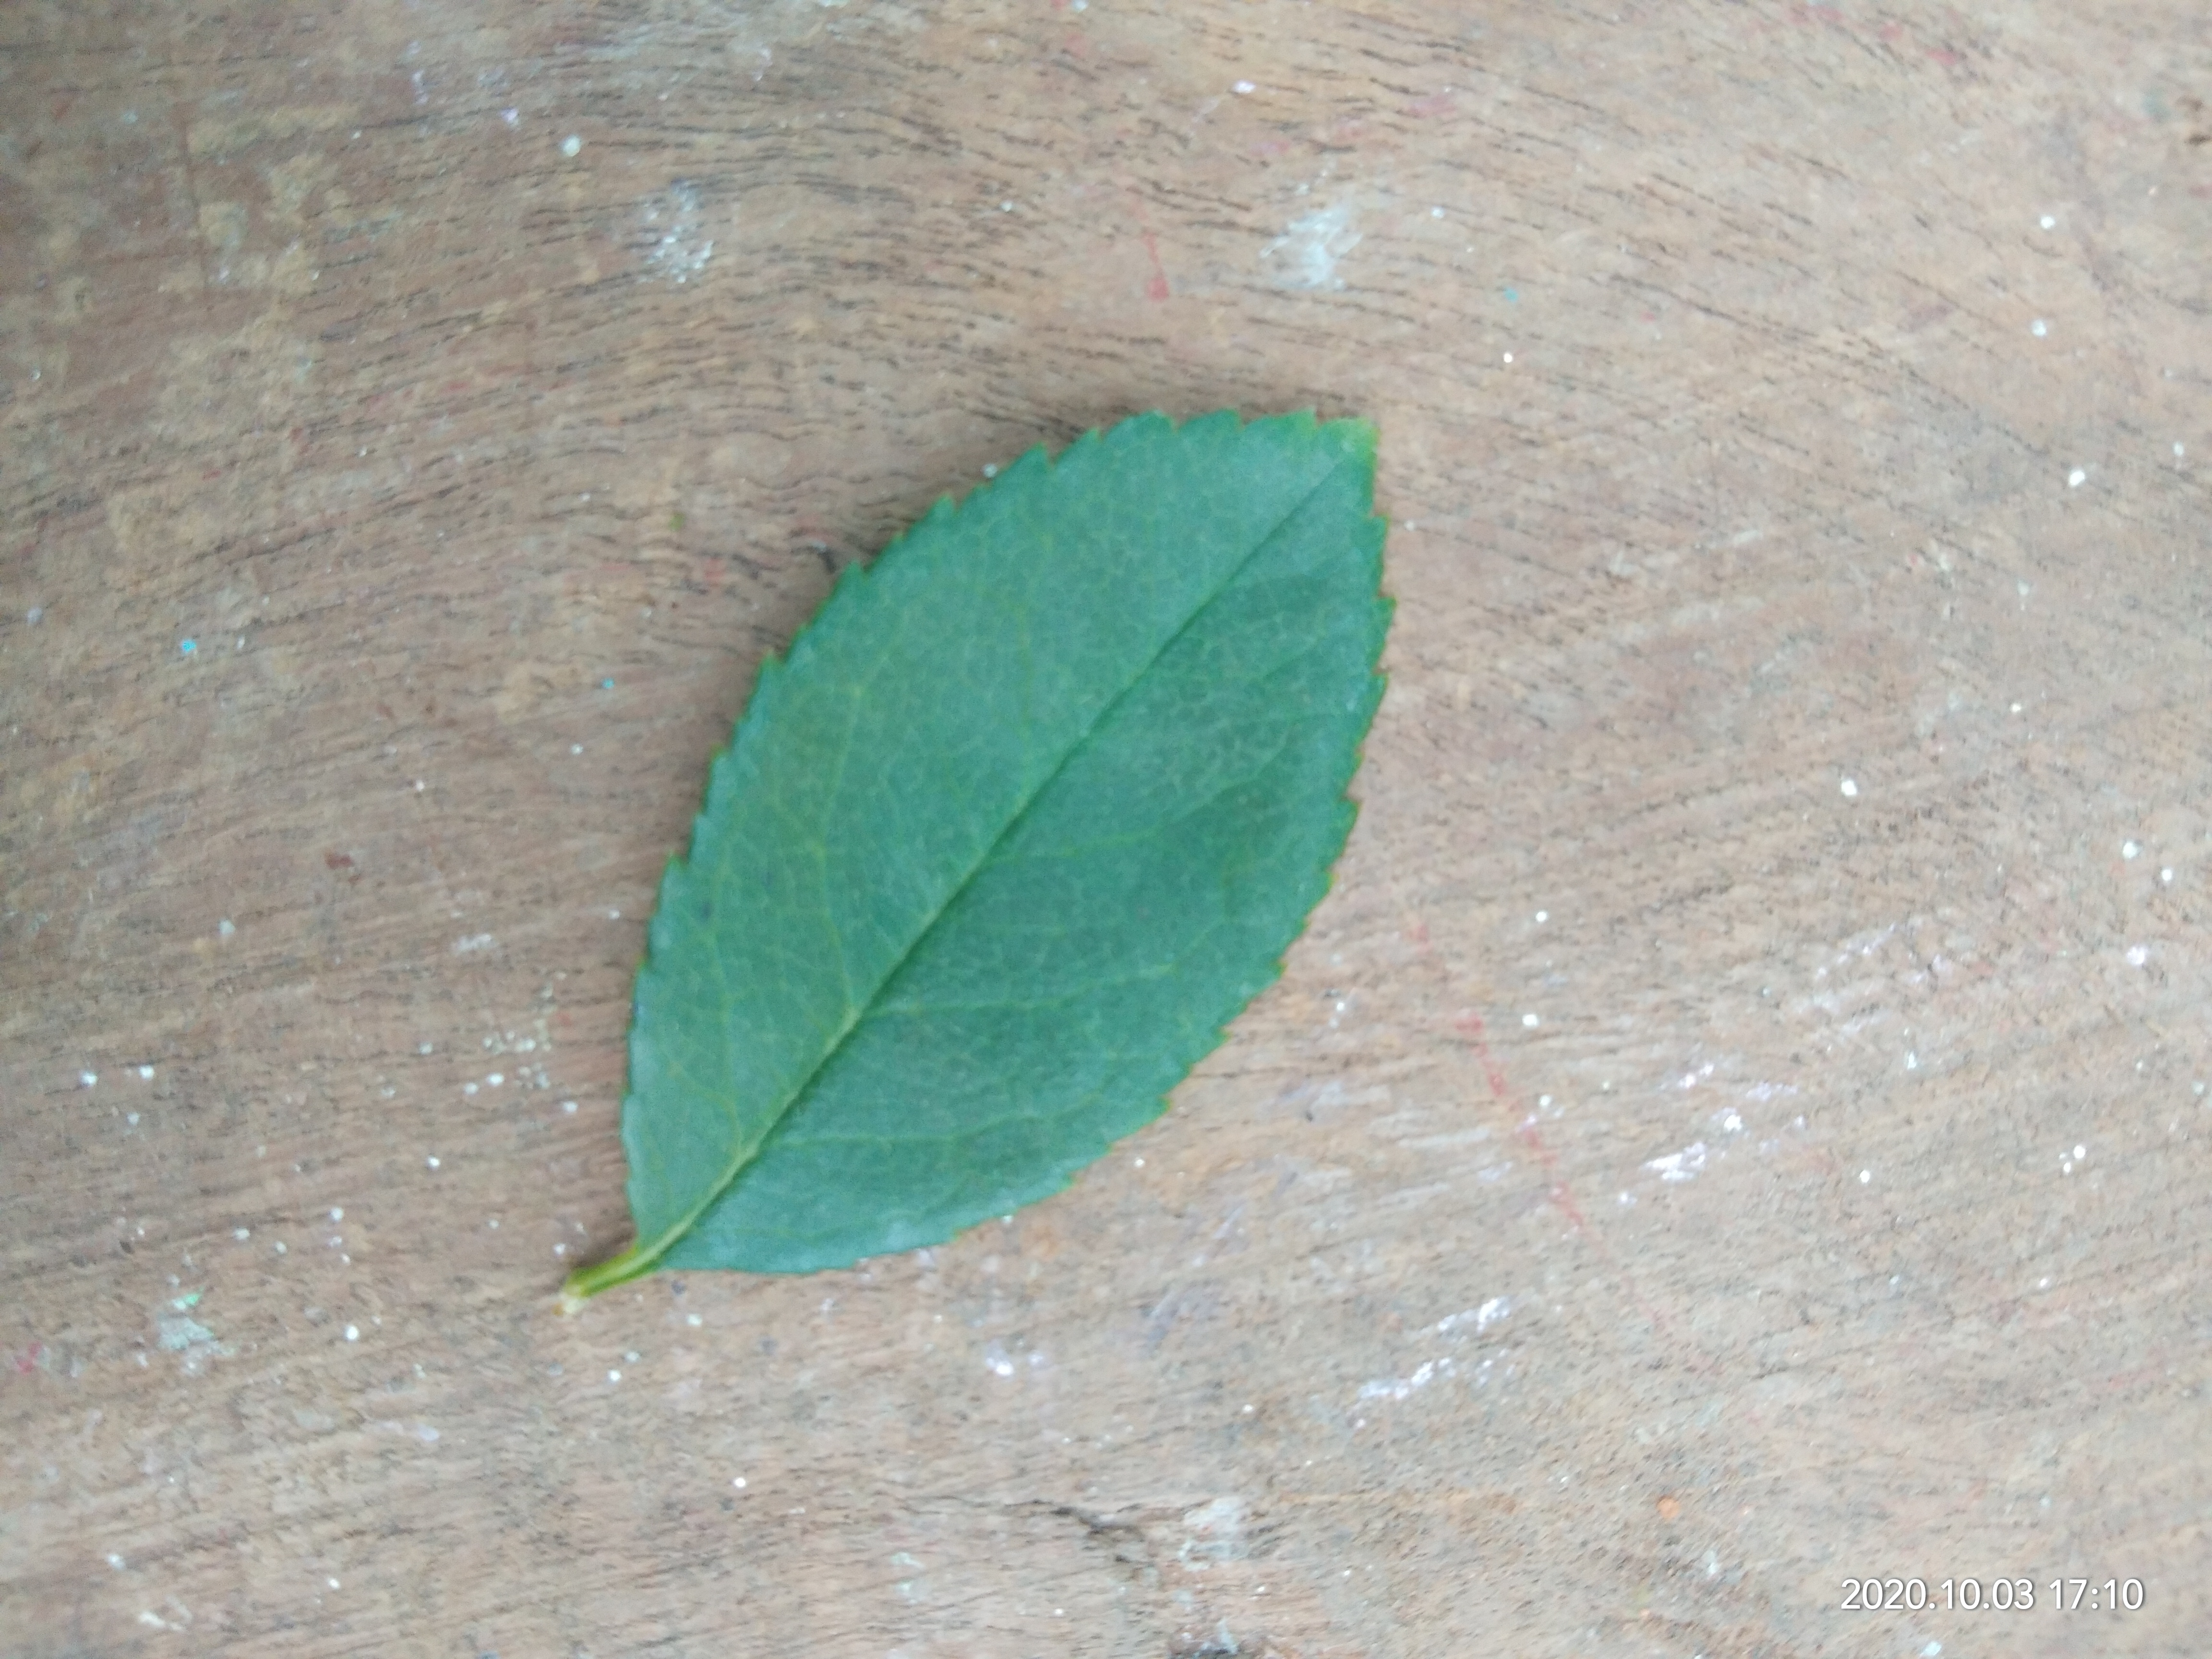
Plant: Rose